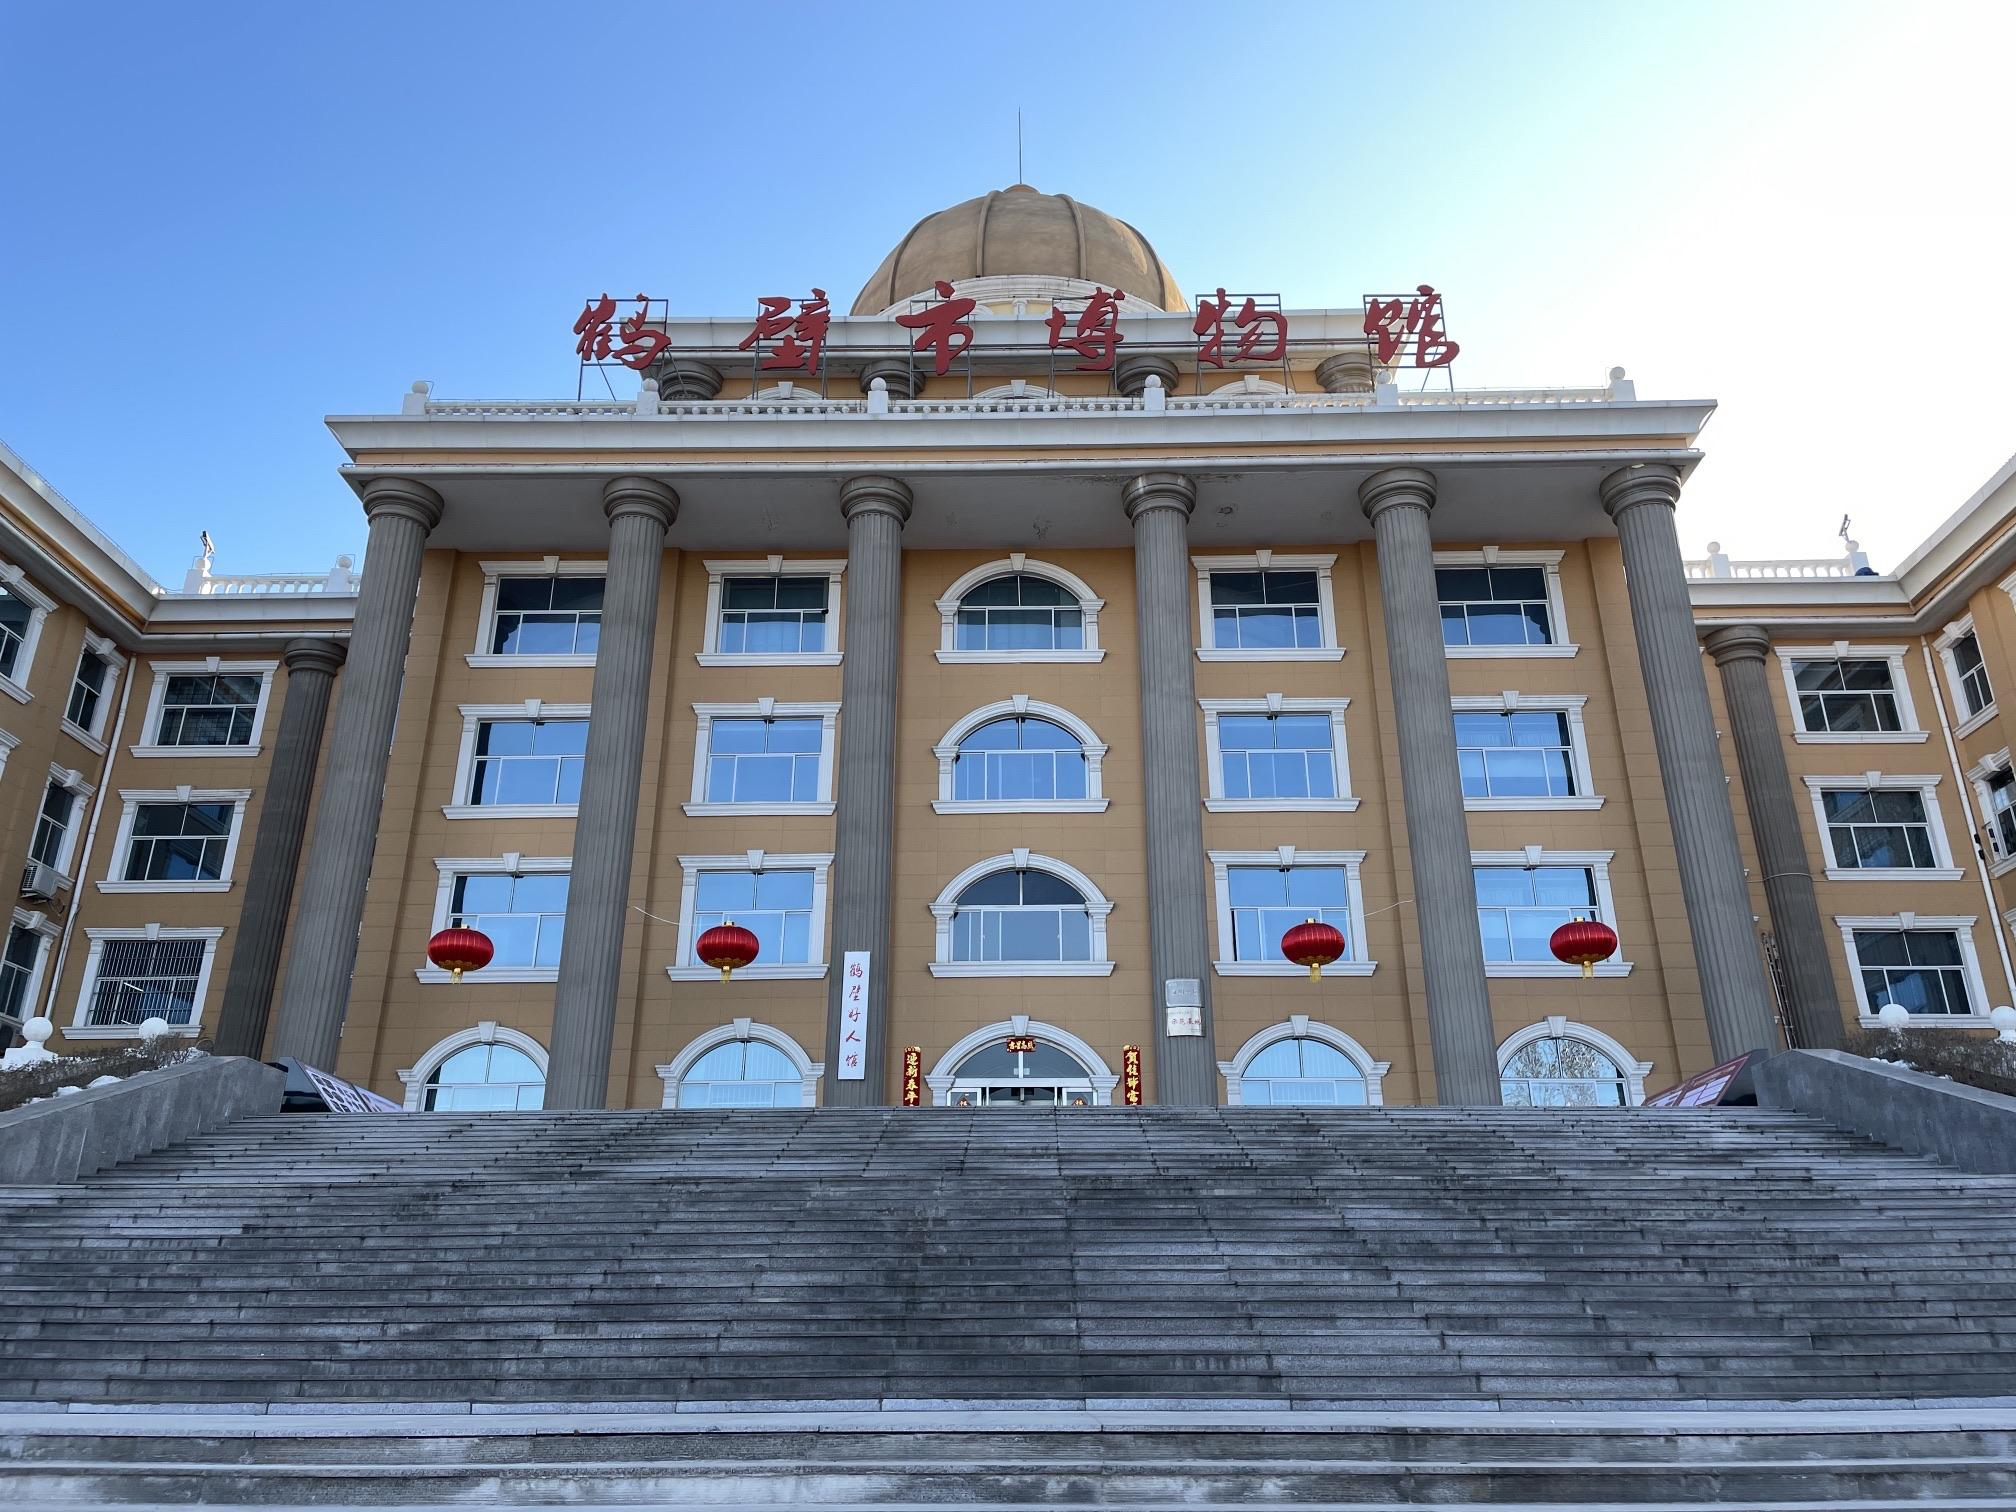
地标名称：鹤壁市青少年宫
所在城市：鹤壁市·淇滨区